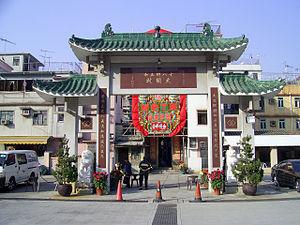
Yuen Long Kau Hui est un quartier de Yuen Long, dans le district de Yuen Long, dans l'ouest des Nouveaux Territoires de Hong Kong, en République populaire de Chine.